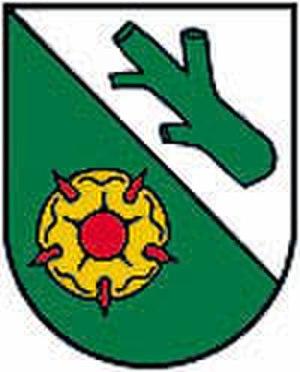
Waldzell est une commune autrichienne du district de Ried im Innkreis en Haute-Autriche.